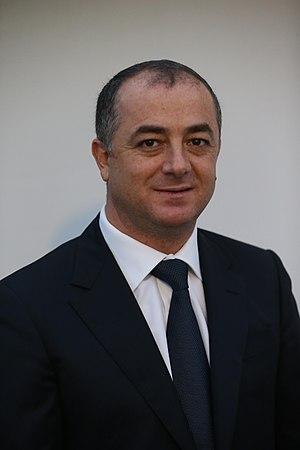
Elias Bou Saab, né le 8 septembre 1967 à Dhour Choueir, est un homme politique libanais, conseiller du président à la Coopération internationale.